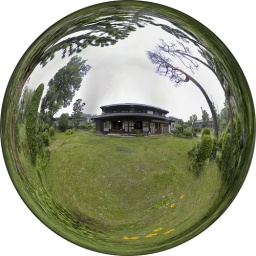
house in a glass sphere